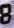
Number: 8